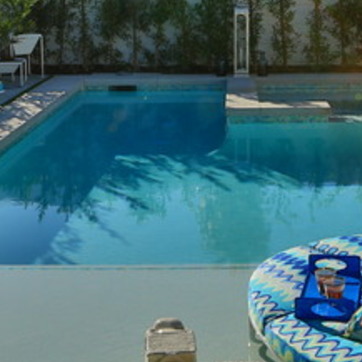
Material: water